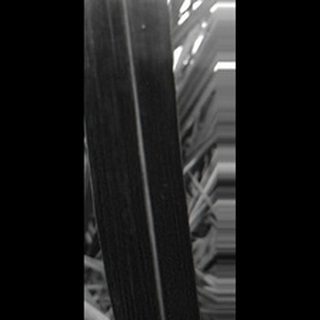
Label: sugarcane_yellow_leaf_disease